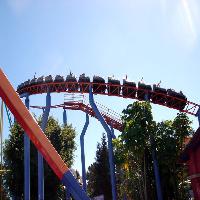
Weather: sun or clear